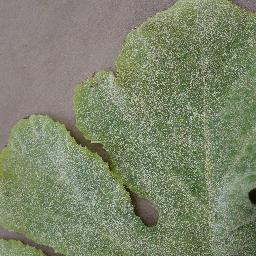
Label: Squash___Powdery_mildew